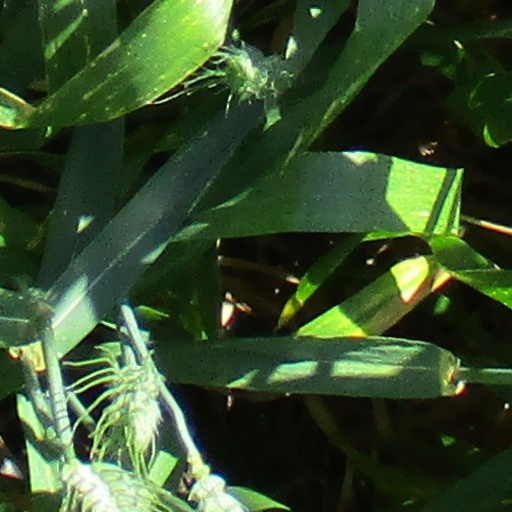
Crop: wheat